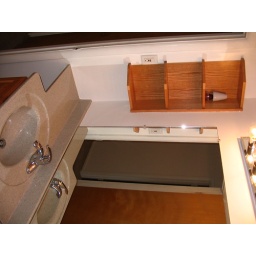
sink and shelves in main floor bathroom